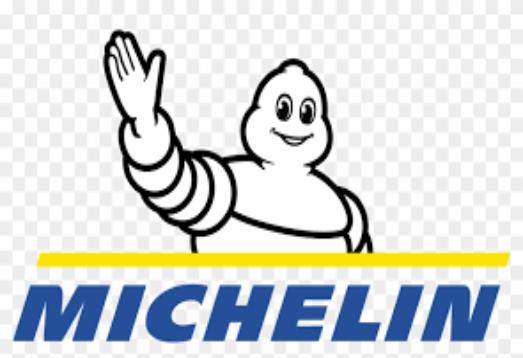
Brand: michelin
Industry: Others